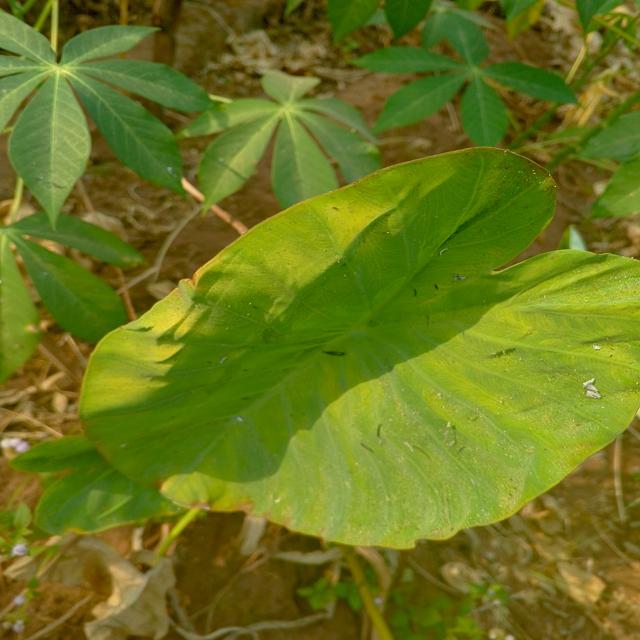
Label: Late_Blight